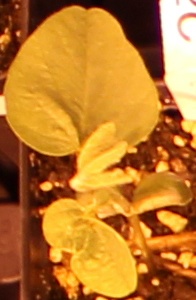
Label: Soybean